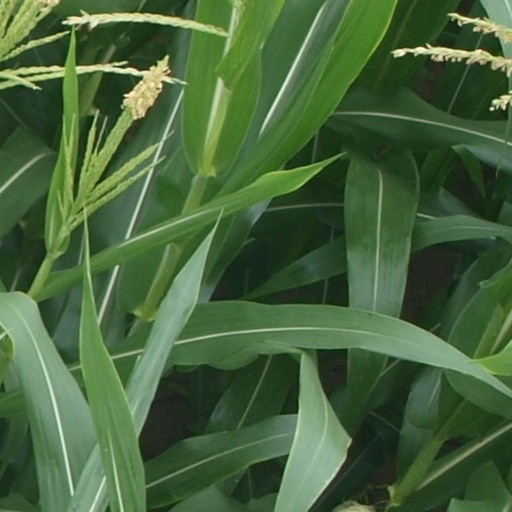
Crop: maize; corn